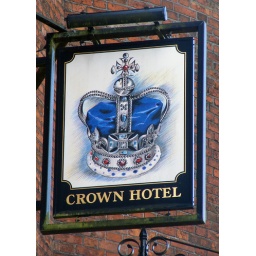
blue crown pub sign in Windsor